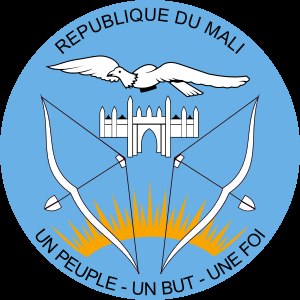
Malis nationalvåben
Malis nationalvåben
Malis nationalvåben består af en rund blå skive med landets navn "République du Mali" og motto "Un peuple, un but, une foi" på fransk. Over den Store Moské i Djenné er en hvid grib i flugt. Under moskeen er en opgående gylden sol og to gyldne buer og pil.